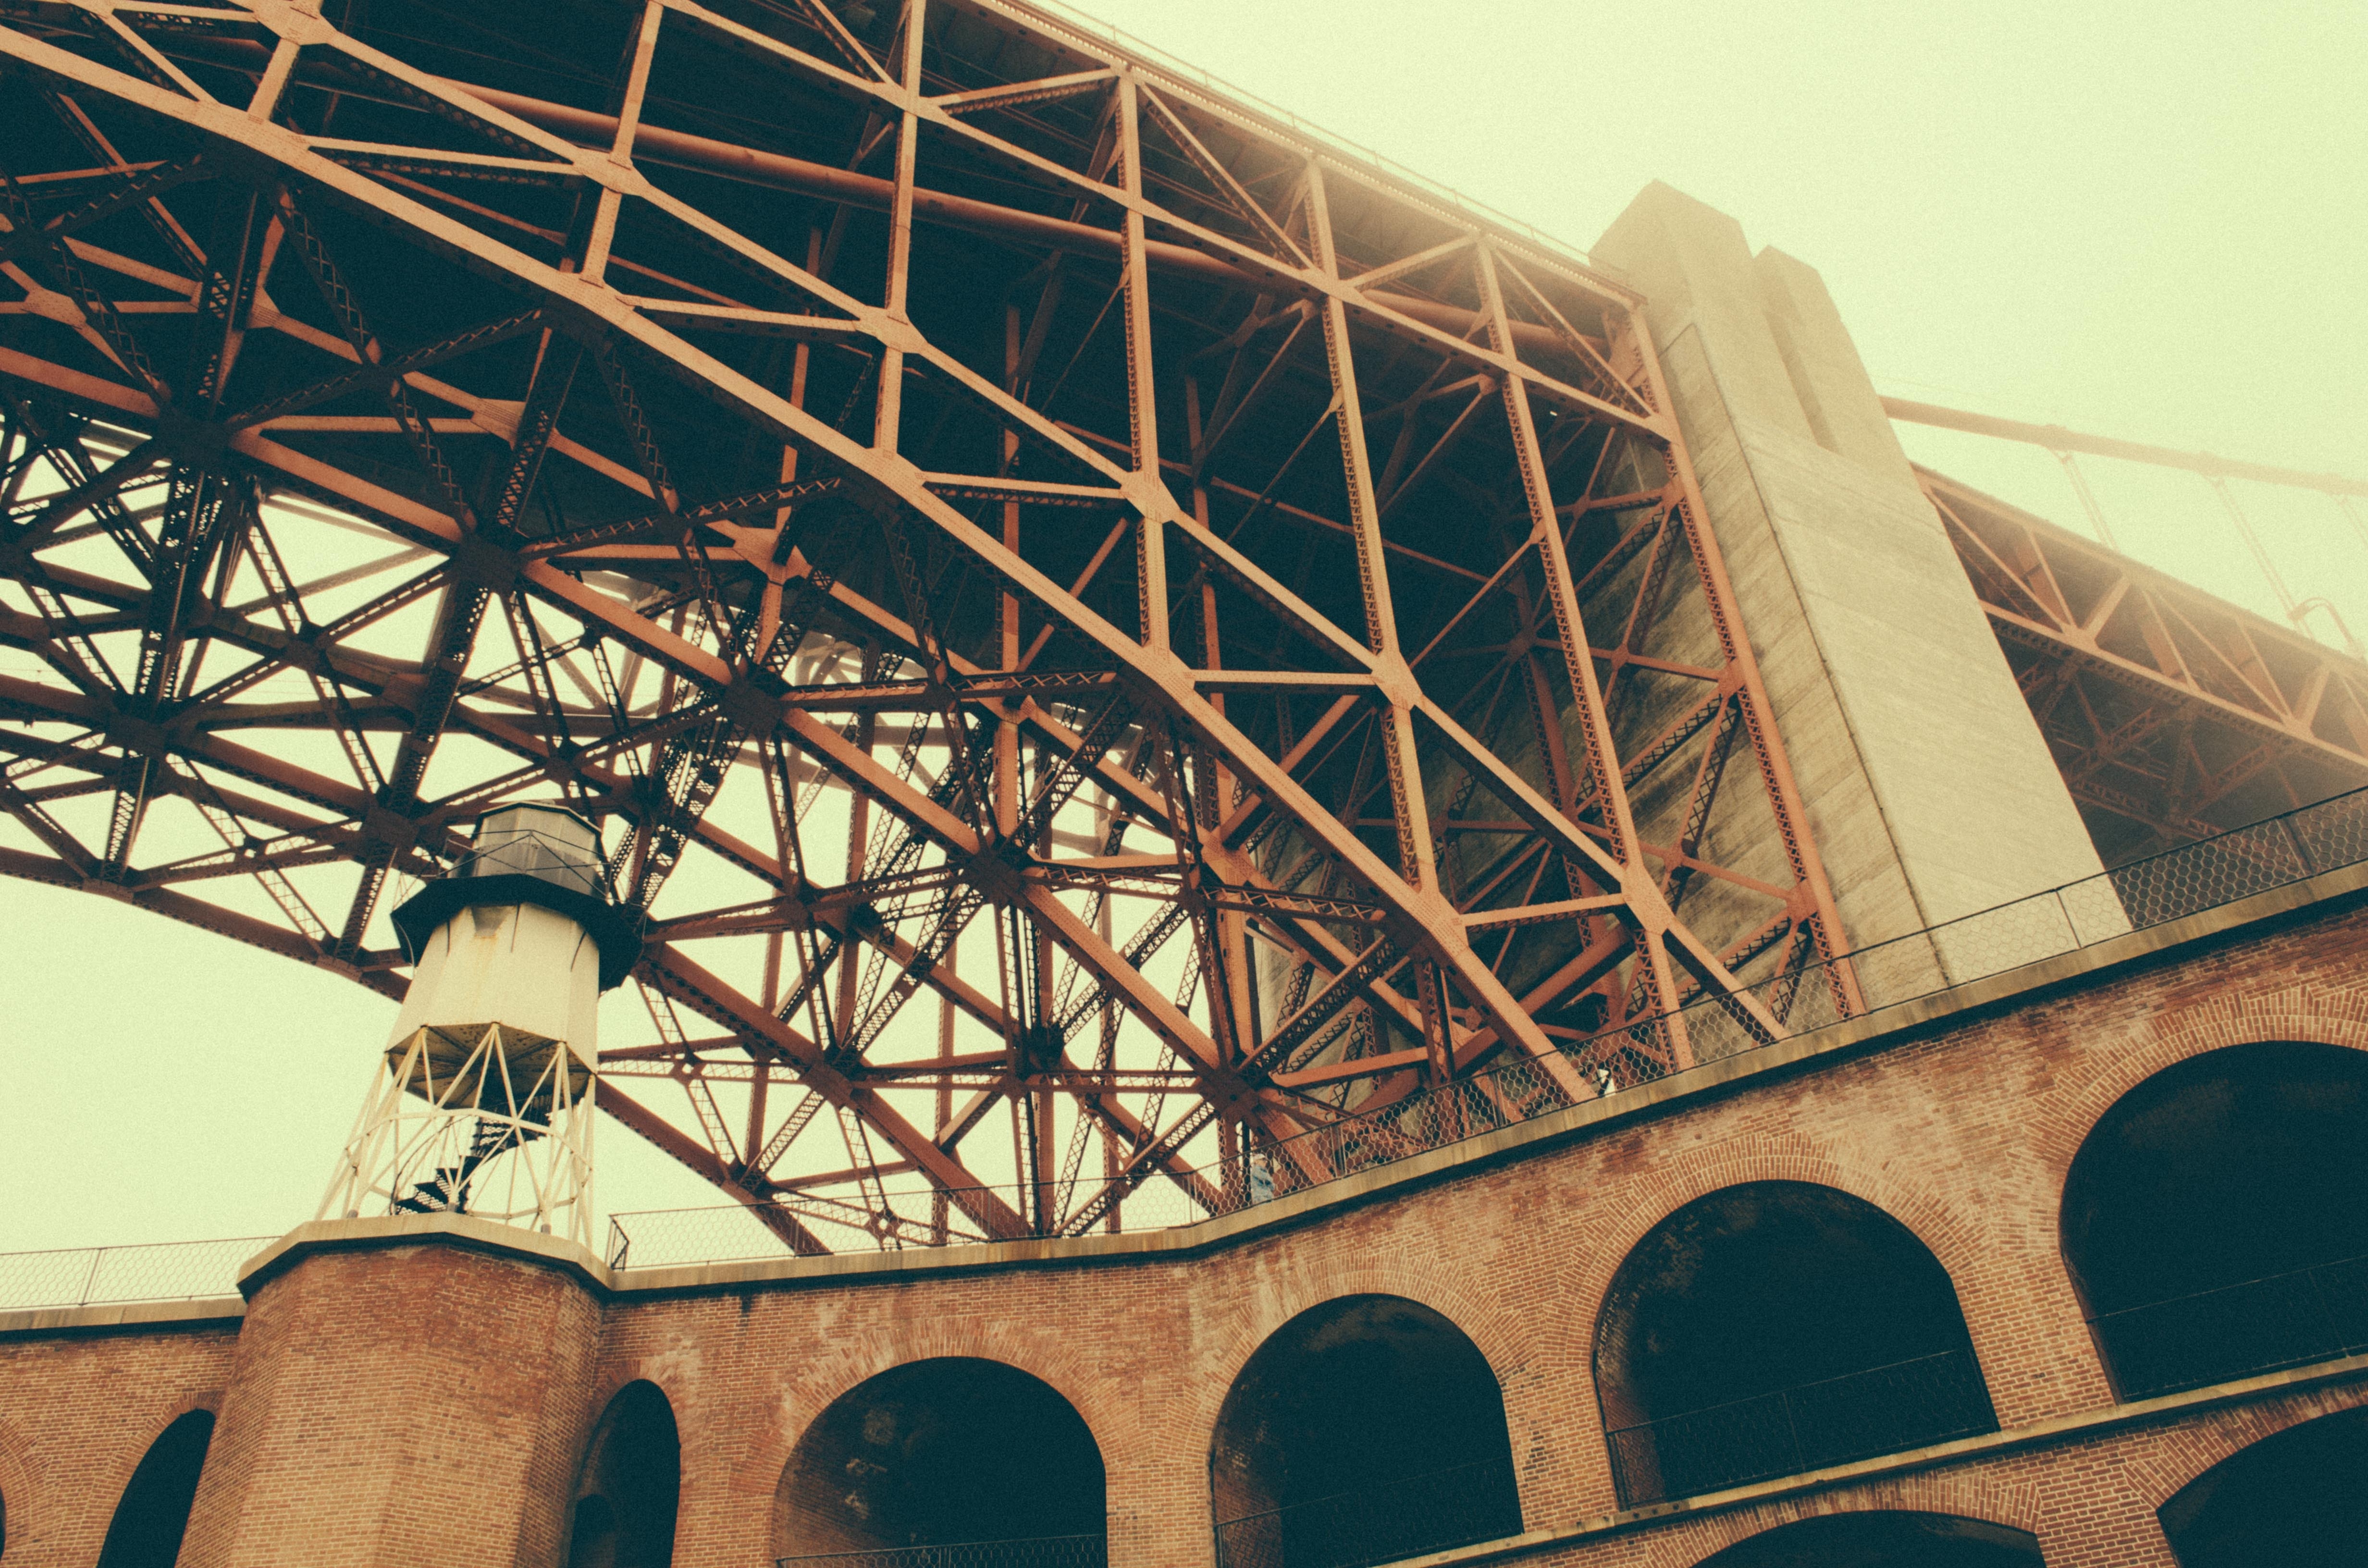
architecture, structure, bridge, beam, steel, arch, metal, landmark, facade, symmetry, shape, urban area